Charles Tillman

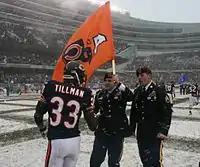
Tillman with Medal of Honor recipient Salvatore Giunta in 2010

Tillman has expressed interest in working in law enforcement. In September 2017, the "Chicago Tribune" reported that he was training with federal agents at the FBI Training Academy in Quantico, Virginia. Tillman previously trained with law enforcement officers while playing in the NFL during the offseason. He gained the qualification a day before his 37th birthday.